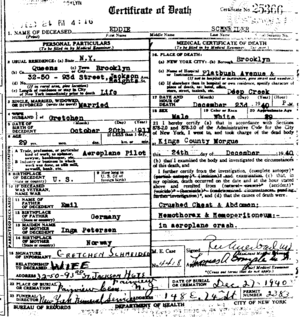
Dødsattest
Eksempel på en dødsattest
En Dødsattest er et retslig dokument, der er et bevis på, at en person er død, og er en forudsætning for at liget senere kan begraves. Dødsattesten kan også have betydning i straffesager samt i civile sager i tilknytning til dødsfaldet, eksempelvis efter arve- eller forsikringslovgivningen. Når en person er afgået ved døden, skal liget synes af enten den afdødes egen læge, en hospitalslæge eller ved et retslægeligt syn. Den læge, der har foretaget ligsynet skal skrive dødsattesten.